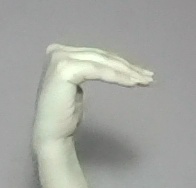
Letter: haa